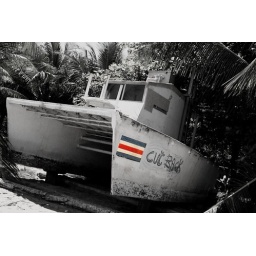
An old boat camped out on the beach in Puerto Viejo.